Field Artillery Rationalisation Plan

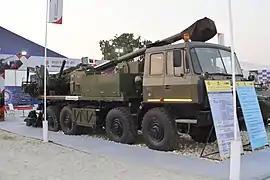
Dhanush based MGS prototype on 8×8 BEML truck

The Indian Ministry of Defence (MoD) has given Acceptance of Necessity (AoN) to procure 814 units of 155 mm L/52 calibre Mounted Guns. The guns should have a maximum range of more than 38 km, have a maximum weight of 30 tonnes and should be able to fire all existing 155 mm rounds in the Indian Army's inventory.